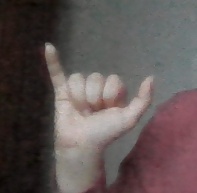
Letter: ya